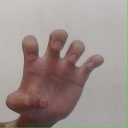
अक्षर: झ